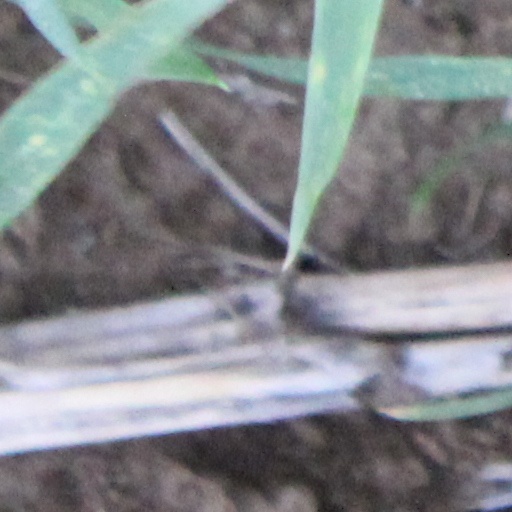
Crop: wheat